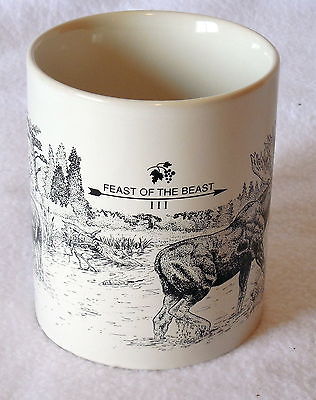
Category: mug